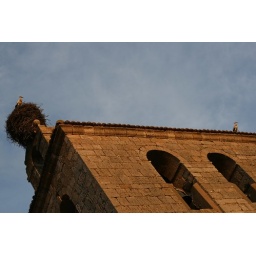
Storks on the roof of a church in Itero de la Vega